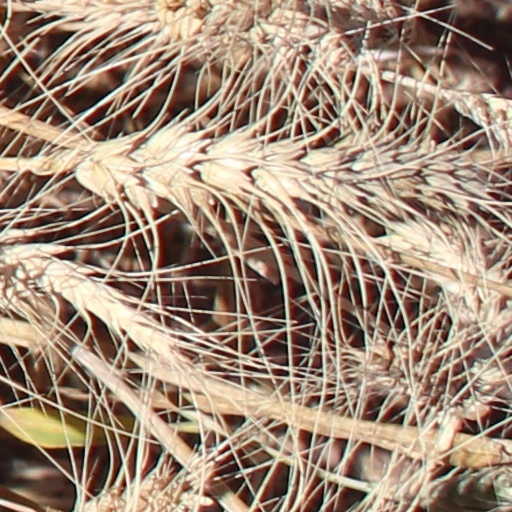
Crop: wheat